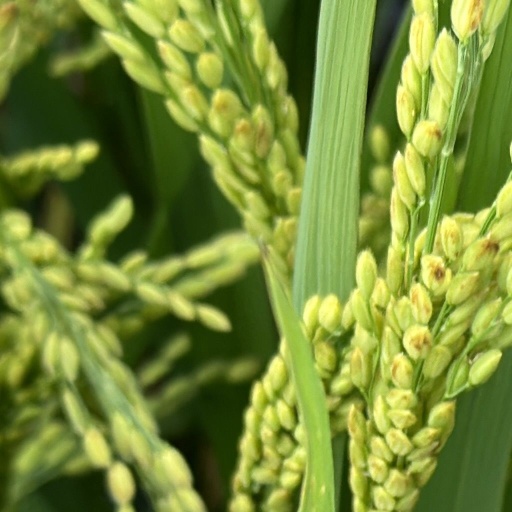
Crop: rice